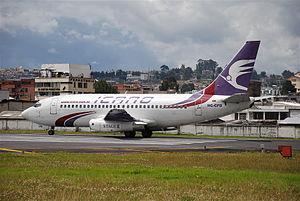
L'aéroport international de Mariscal Sucre est un aéroport qui a desservi la capitale de l'Équateur, Quito, de 1960 à 2013, date à laquelle il est remplacé par un autre aéroport du même nom. Il tenait son nom de Antonio José de Sucre, connu sous le nom de « Gran Mariscal de Ayacucho », un dirigeant indépendantiste sud-américain et personnage-clef de l'indépendance de l'Équateur.